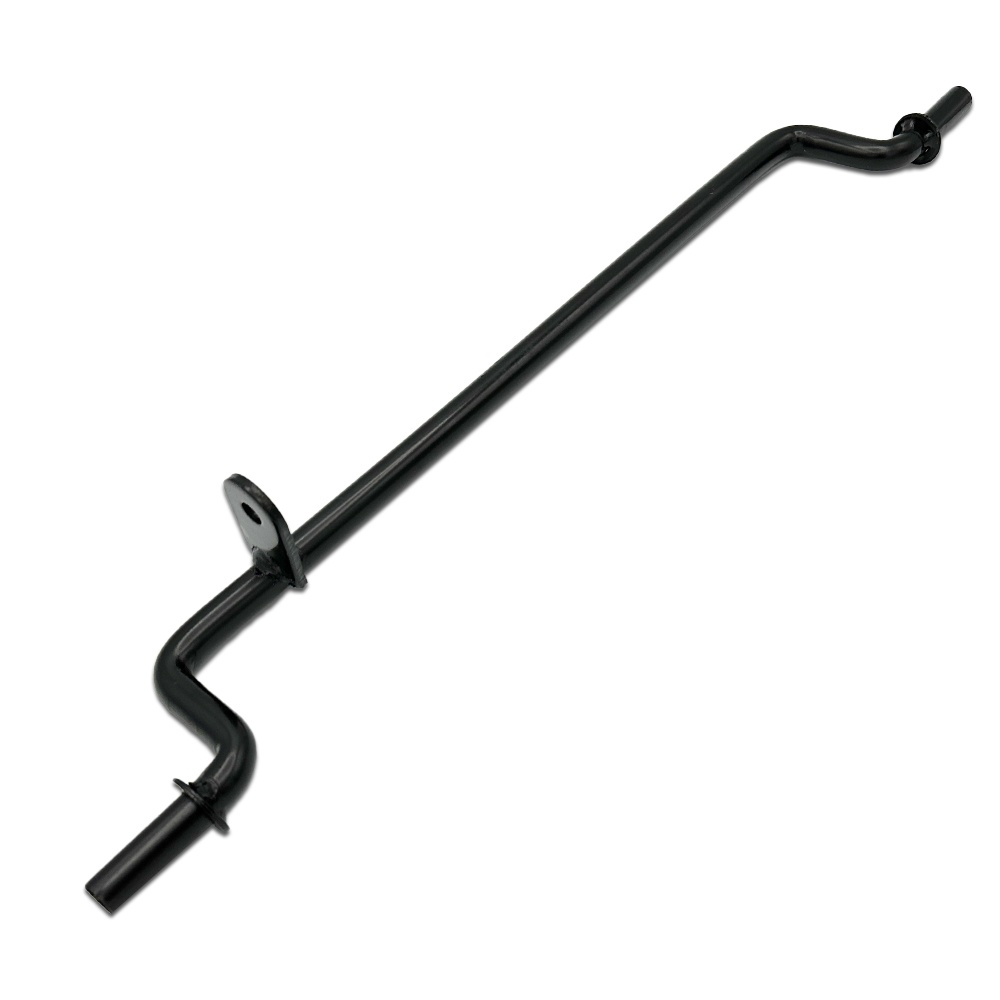
EGO 2823468001 Front Axle Set
This is a genuine EGO Power+ 2823468001 Front Axle Set. Fits Models: LM2000-S, LM2000
Brand: EGO Power+
Category: Home & Garden > Lawn & Garden > Outdoor Power Equipment Accessories > Lawn Mower Accessories > Lawn Mower Pulleys & Idlers